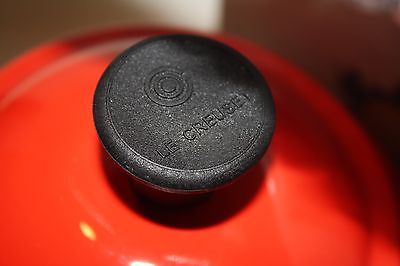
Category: kettle